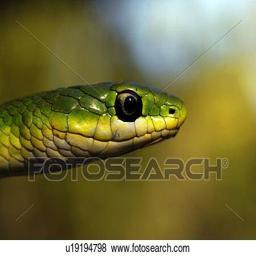
Animal: snakes